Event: Nepal Earthquake
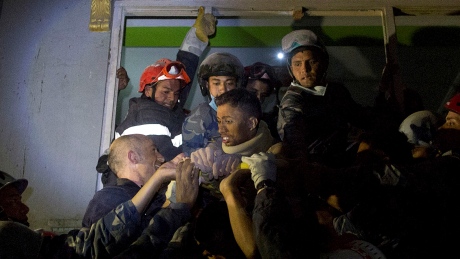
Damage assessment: damage